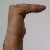
The image shows a hand gesture representing a space in Indian Sign Language.